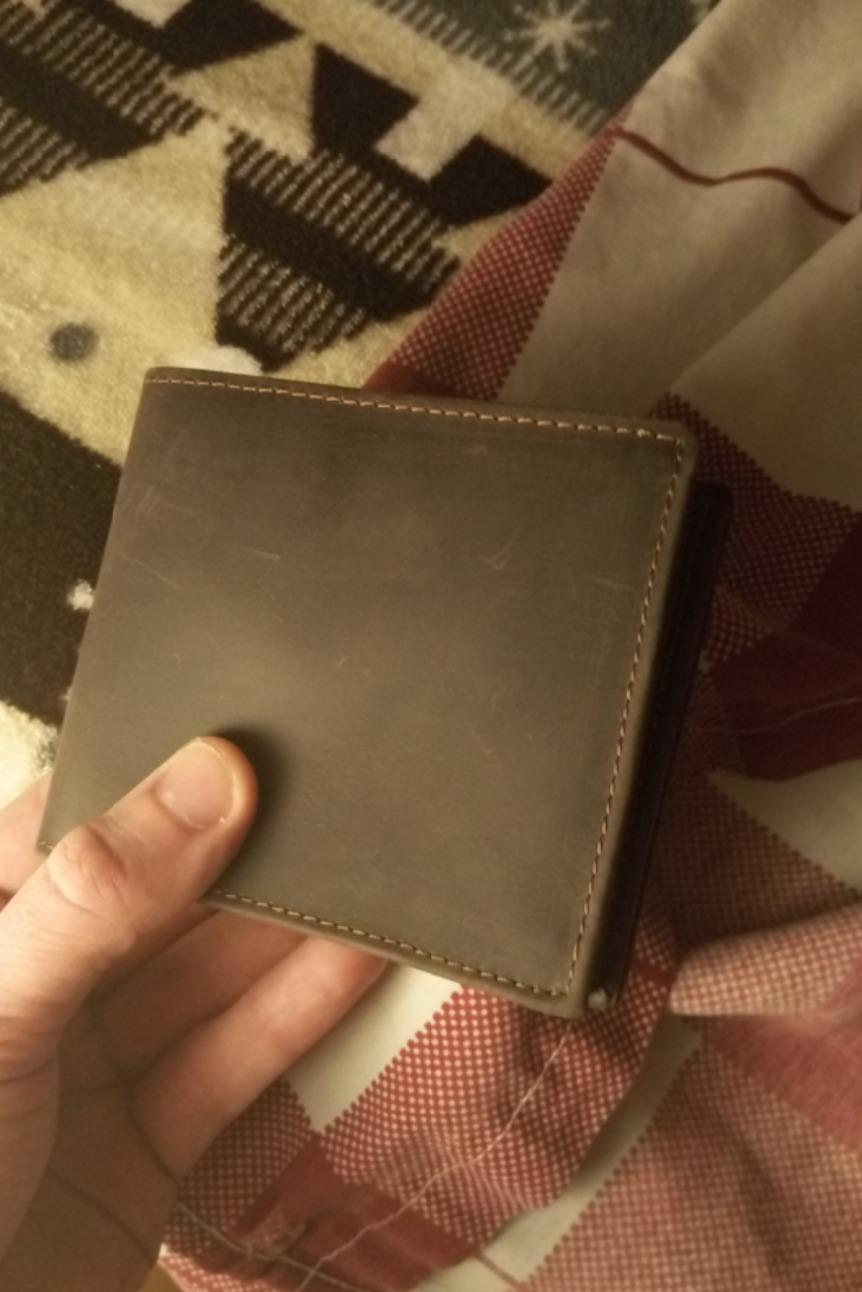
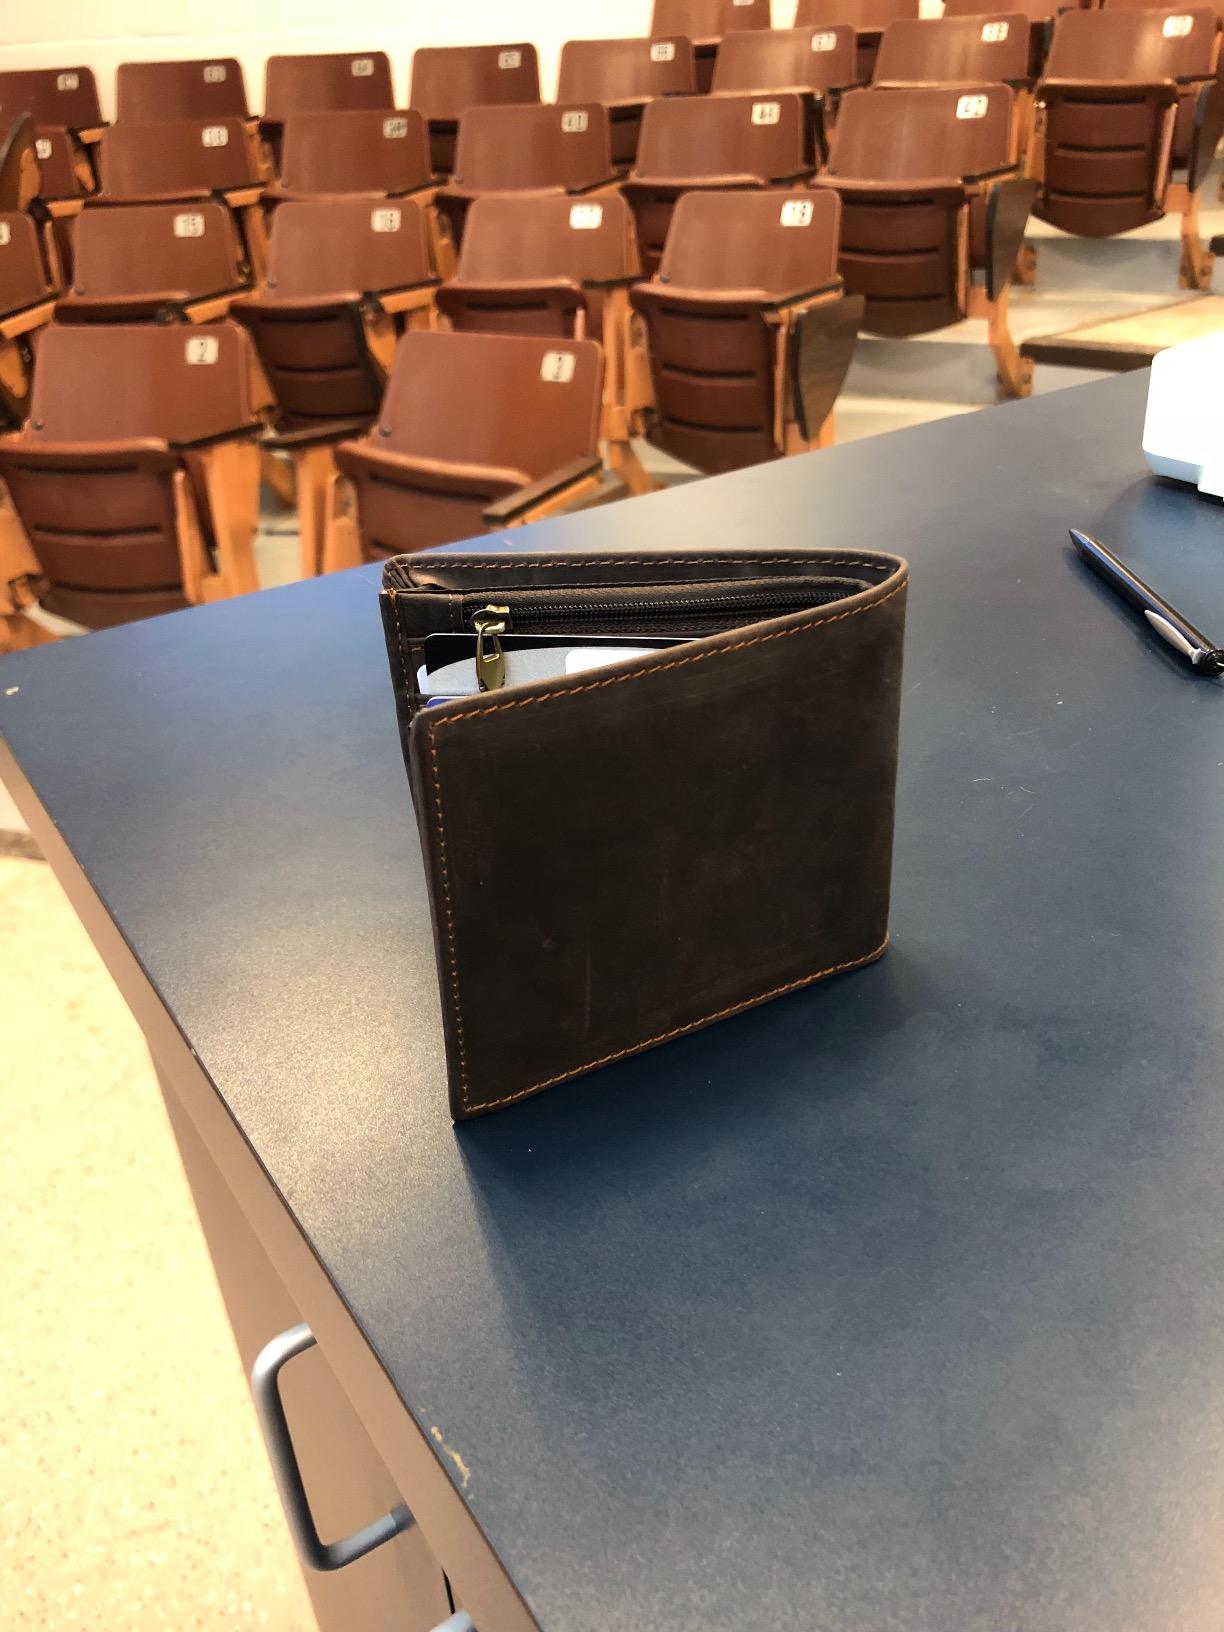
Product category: accessories_wallet
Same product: yes